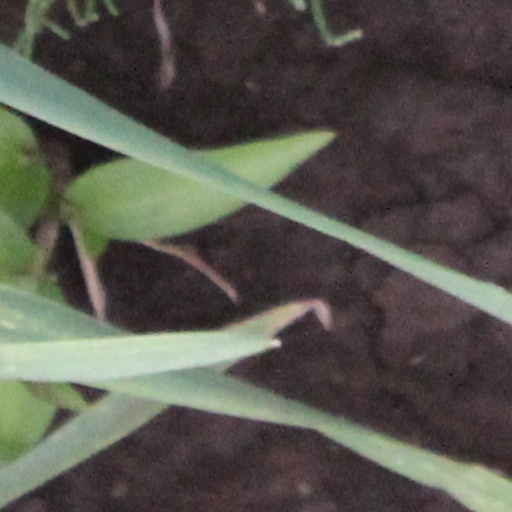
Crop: wheat